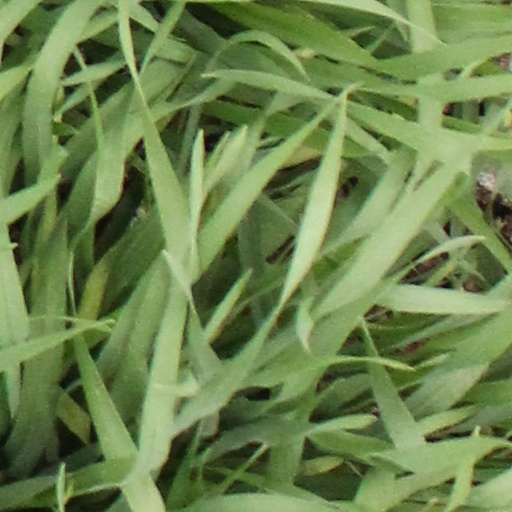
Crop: wheat